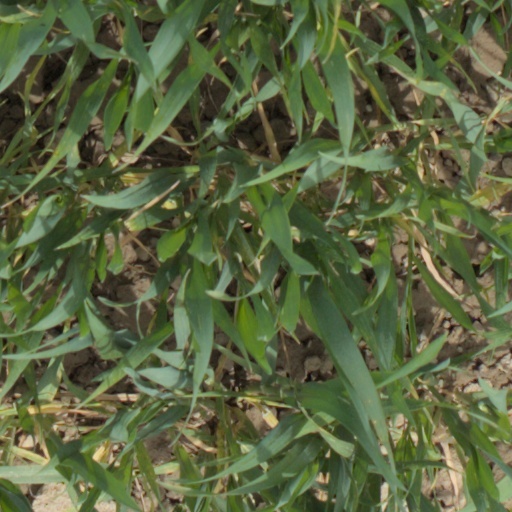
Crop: wheat